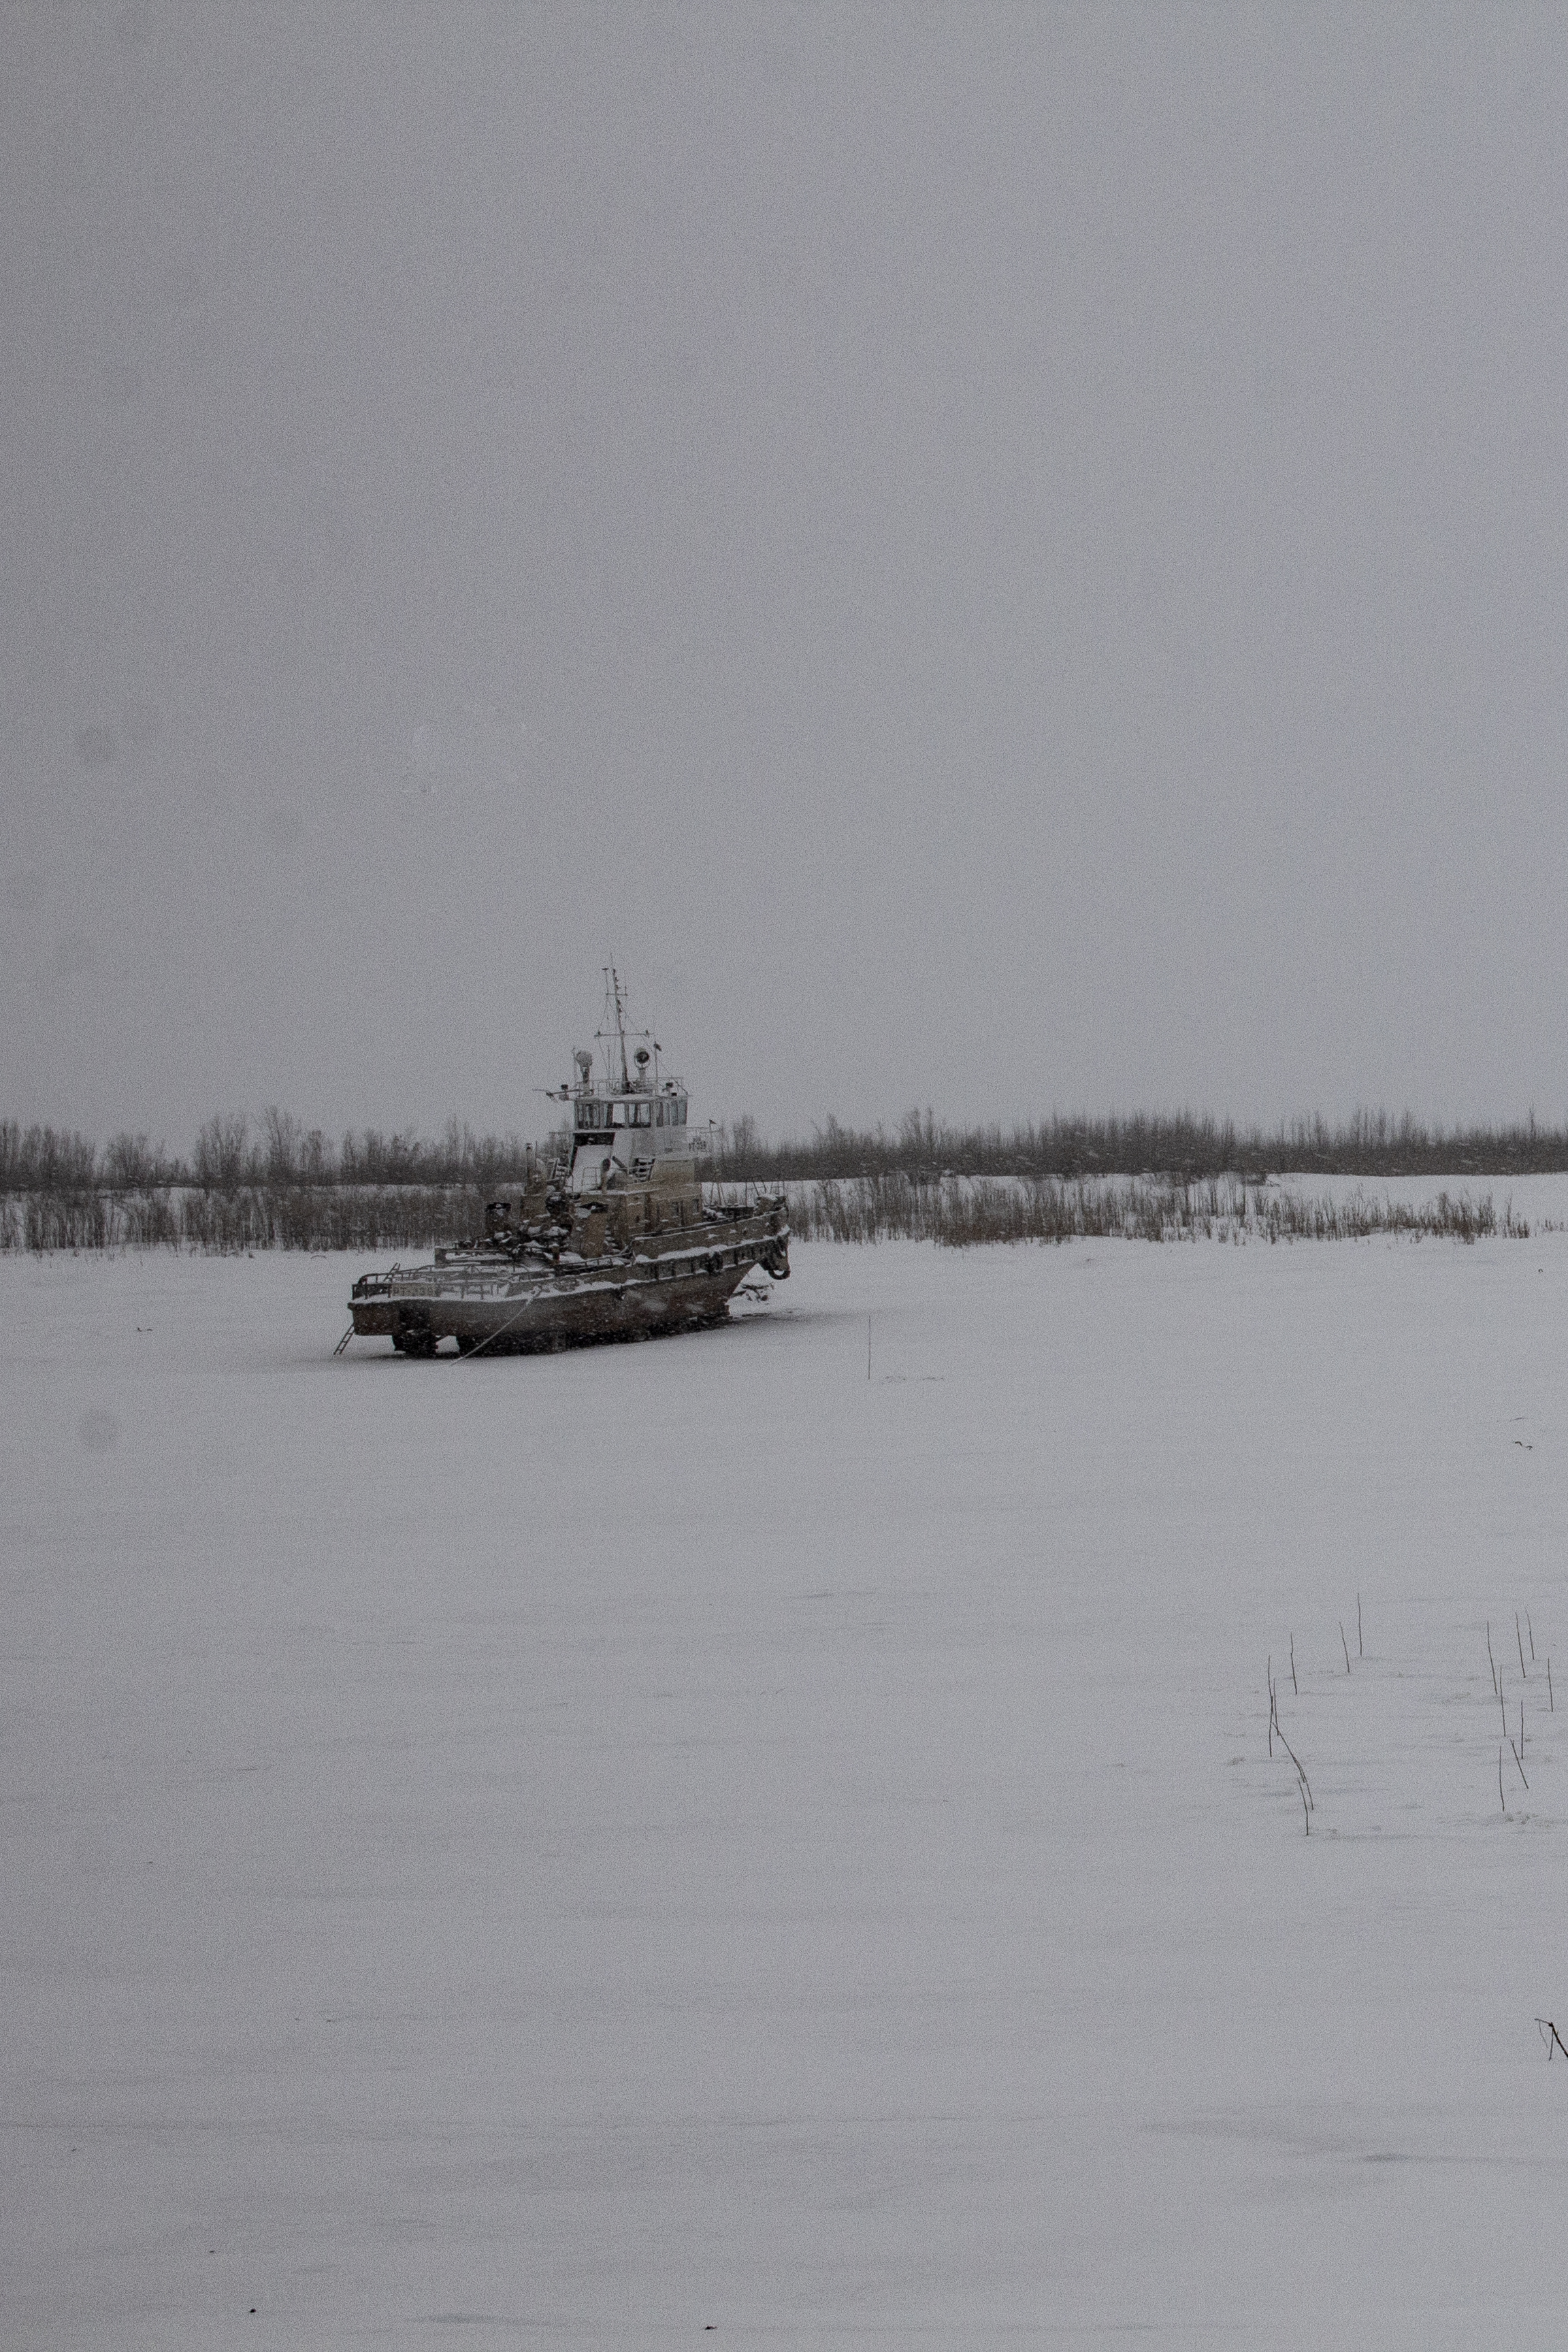
ship, tugboat, navigation, snow, frost, cold, north, siberia, river, ice, swimming, stranded, shore, loneliness, water resources, liquid, fluid, winter, atmospheric phenomenon, watercraft, boat, freezing, geological phenomenon, calm, naval ship, warship, water transportation, lacustrine plain